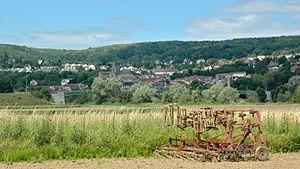
bord de Seine à Vernouillet, vue sur Triel sur Seine
Vernouillet est une commune du département des Yvelines, dans la région Île-de-France, en France, située à 13 km environ au nord-ouest de Saint-Germain-en-Laye, et à 29 km de la Porte Maillot.